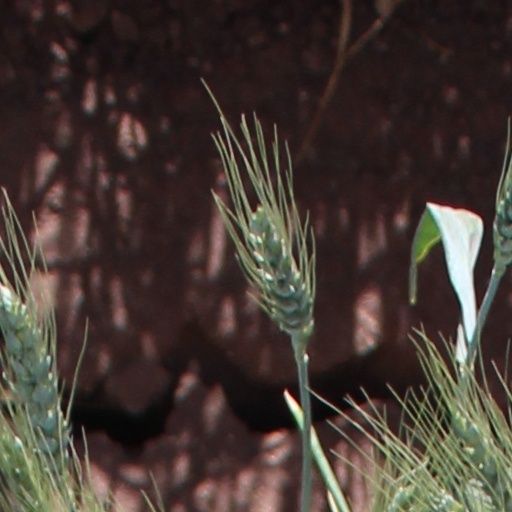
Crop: wheat